Prayerbook of Albert of Brandenburg

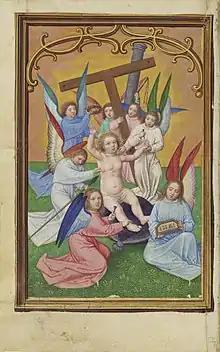
"The Christ Child Surrounded by the Instruments of the Passion", f.31v.

The Prayerbook of Albert of Brandenburg is a c.1525-1530 illuminated manuscript produced in Flanders by Simon Bening for cardinal Albert of Brandenburg. It contains 42 full page miniatures and 35 pages decorated with marginal scenes. It is now in the J. Paul Getty Museum, with the catalogue number MS. Ludwig IX 19.